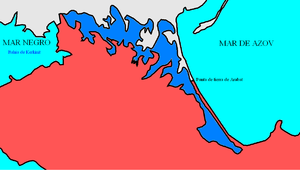
Le Syvach ou mer Putride, est un ensemble de marais et de lagunes peu profondes situés au nord-est de la Crimée.